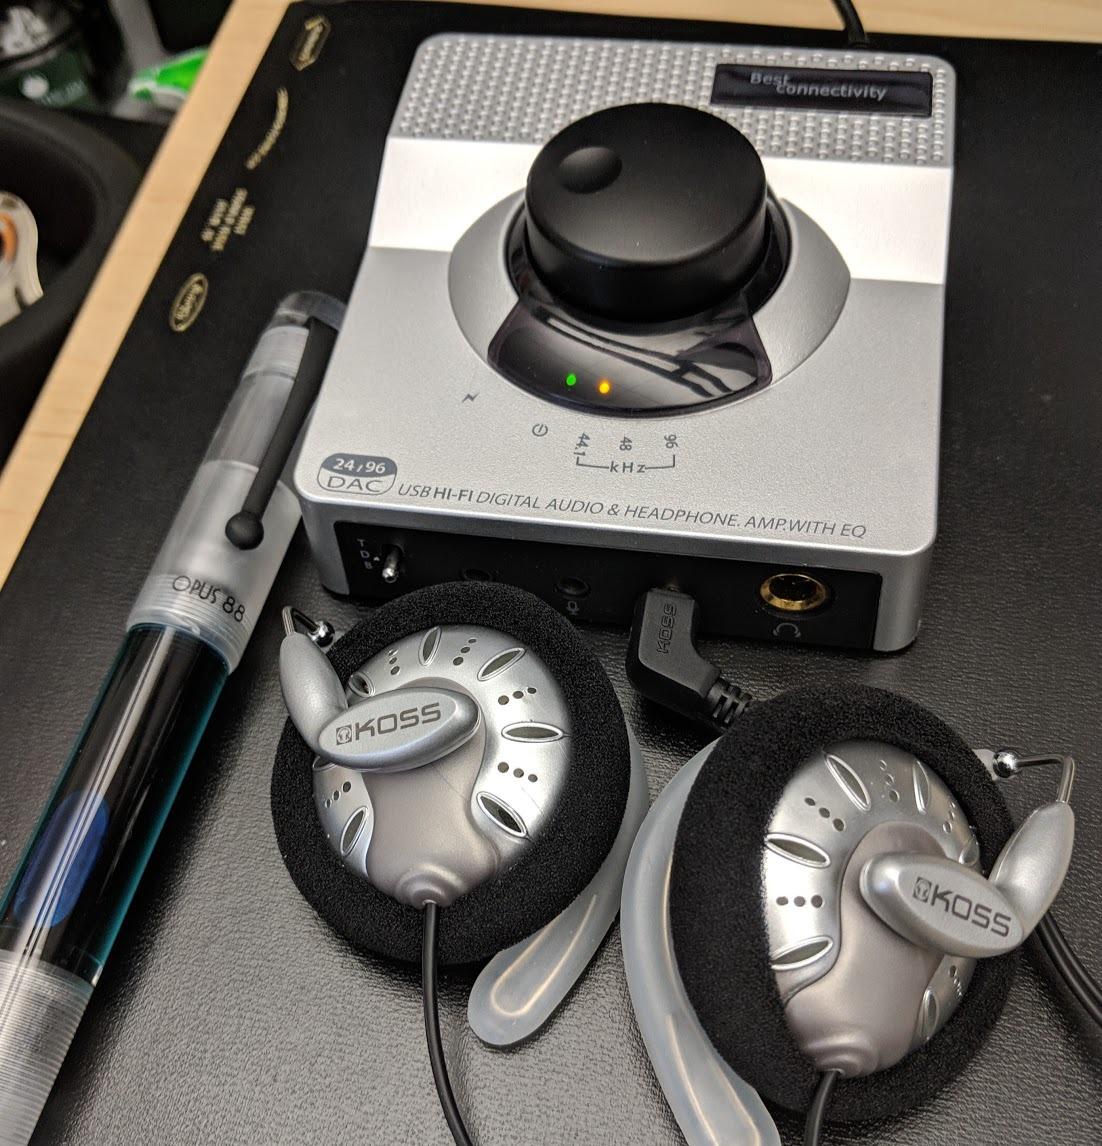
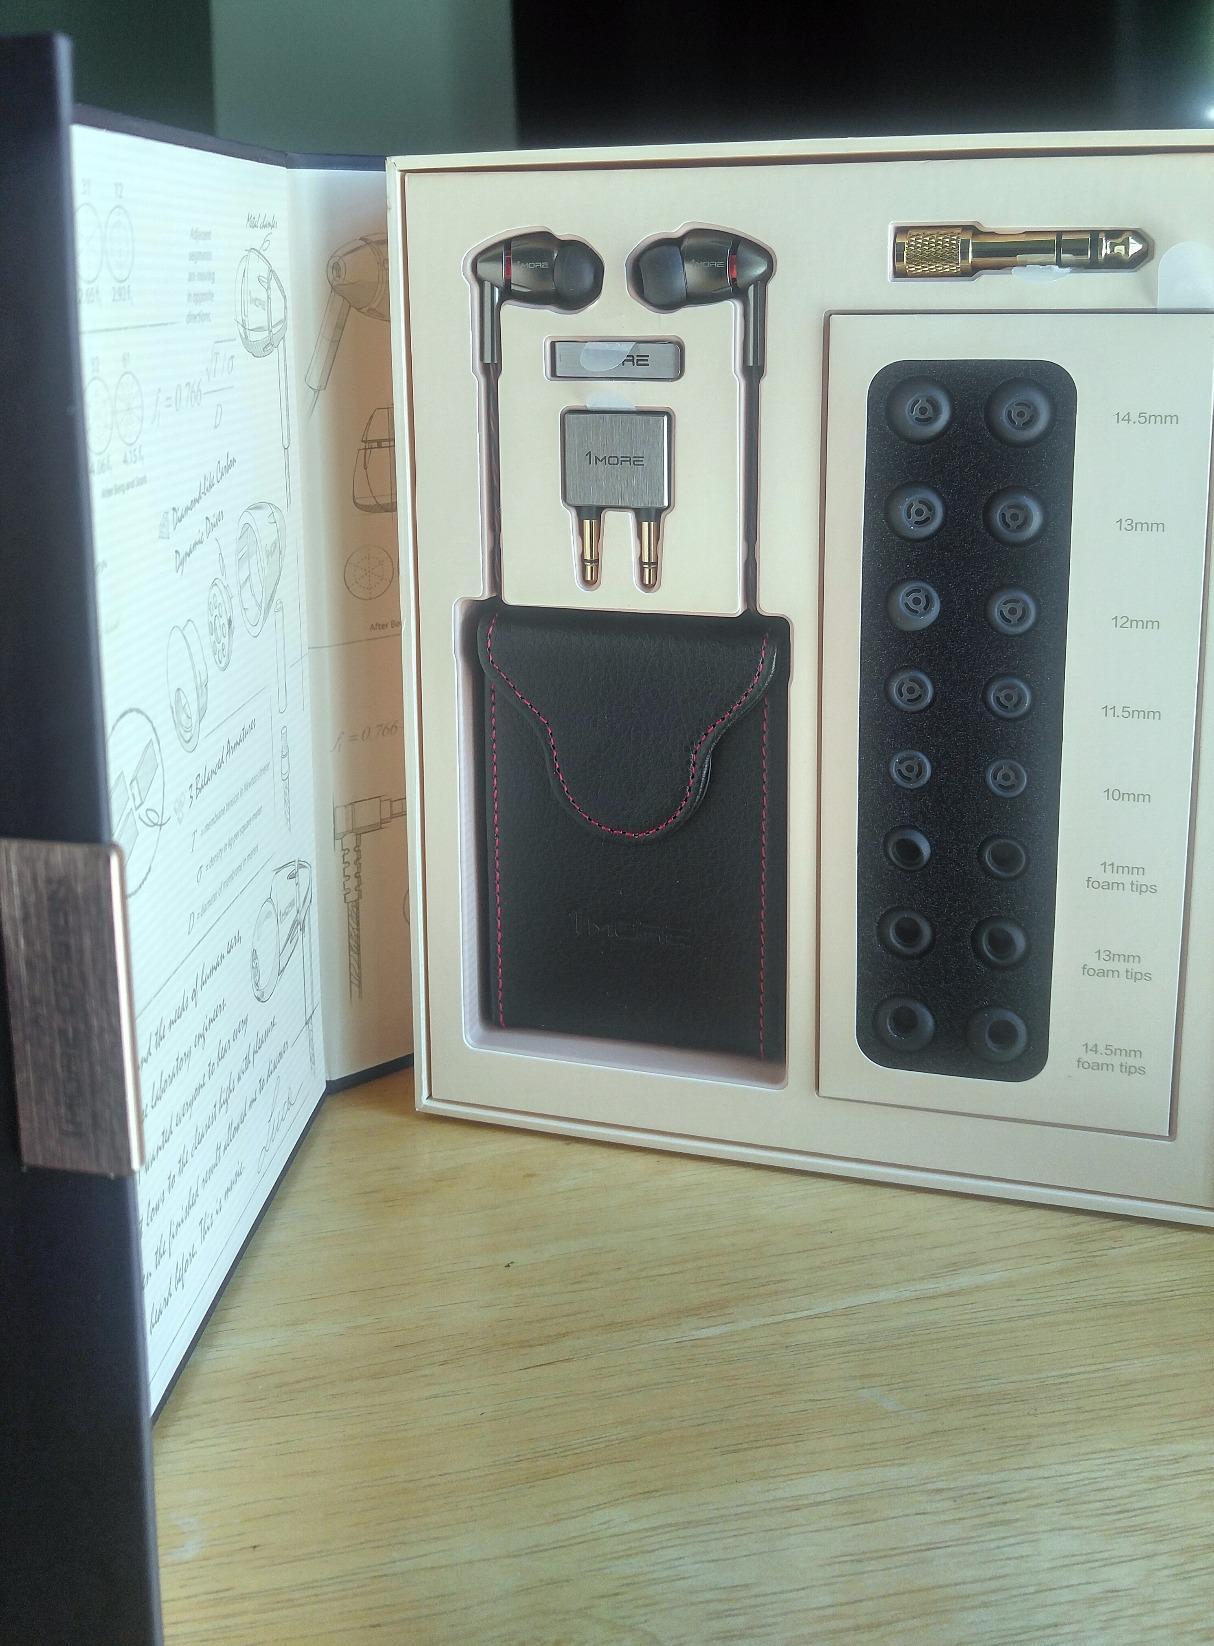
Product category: headphones
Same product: no